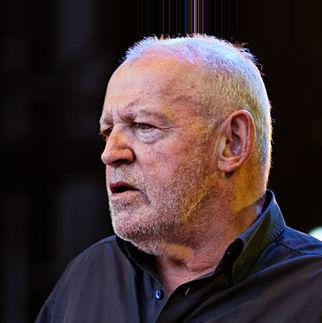
Age: 68